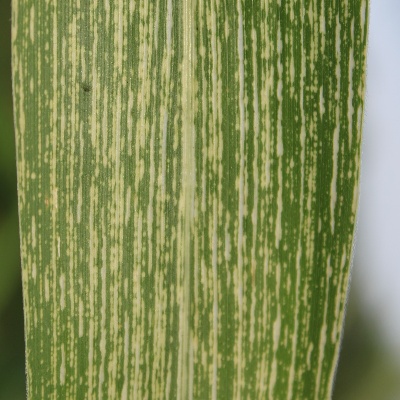
Label: Corn_(Maize)___Maize_Streak_Virus